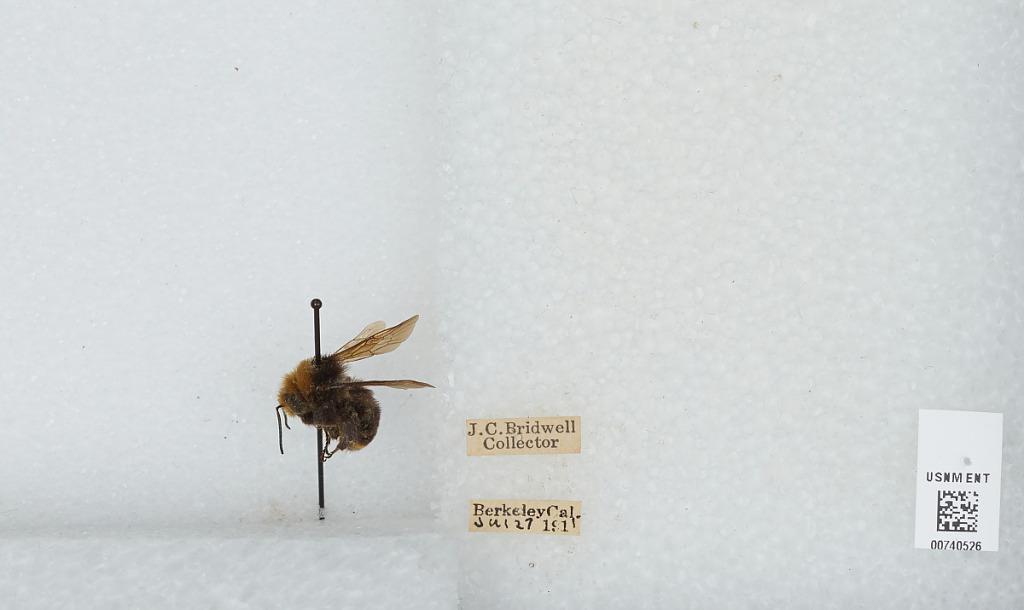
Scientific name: Bombus (Pyrobombus) vosnesenskii Radoszkowski
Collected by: J. Bridwell
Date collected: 1911-7-27
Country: United States
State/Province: California
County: Alameda
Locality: Berkeley
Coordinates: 37.8717, -122.273